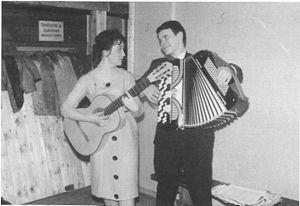
"Laura ""Laila"" Annikki Kinnunen est une chanteuse finlandaise. Elle est très populaire pendant les années 1950 et 1960, et représente la Finlande au Concours Eurovision de la Chanson en 1961, pour la première participation finlandaise.